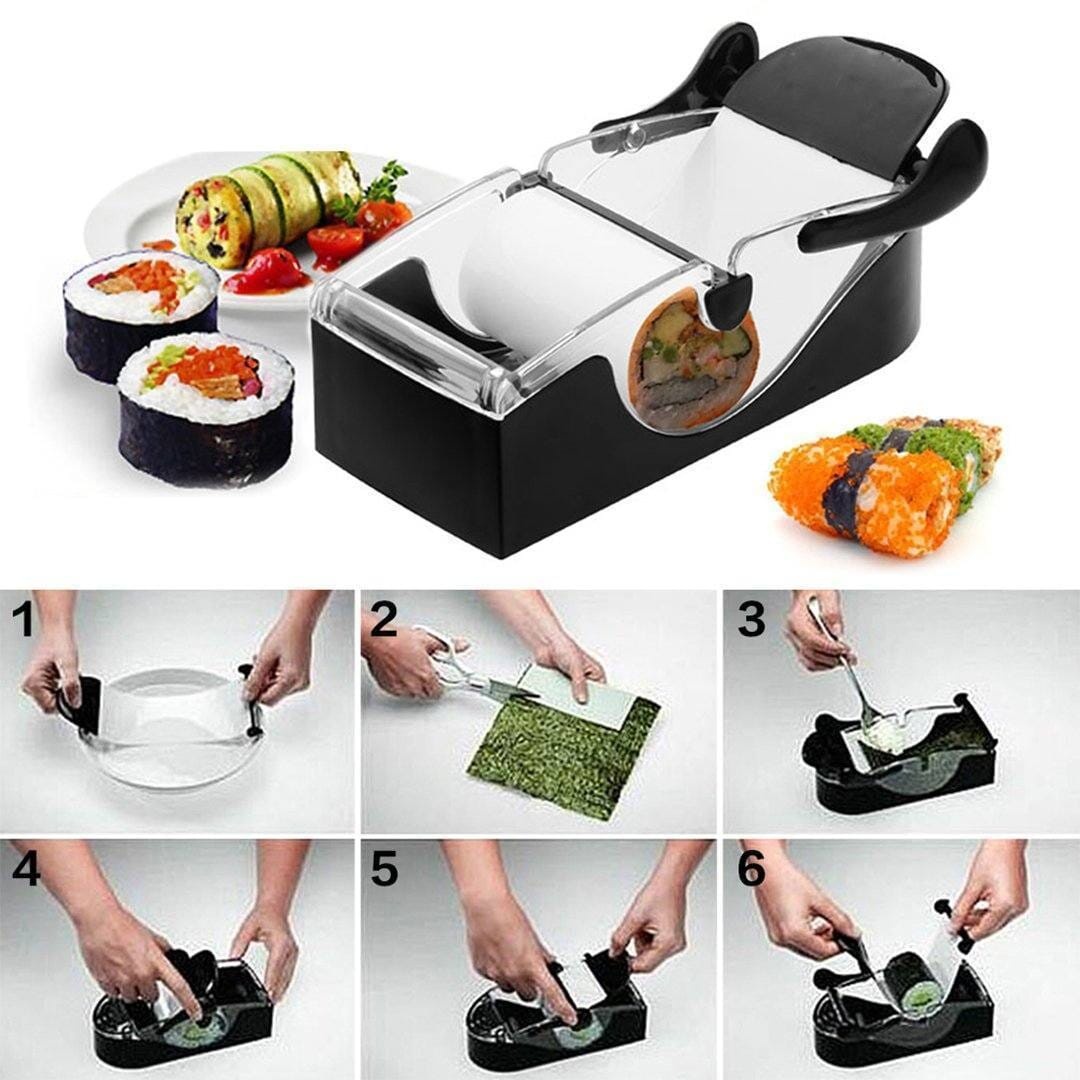
Avelena | Einfach zu verwendender DIY Sushi-Roller
Sie können mit diesem DIY Sushi Maker einzigartige und köstliche Sushi-Rollen herstellen. Dieses magische Gadget ist einfach zu bedienen. Füllen, Ziehen, Fertig! T ry verschiedene Rezepte, die Sie möchten, anstatt nach einem teuren Sushi-Menü zu suchen! Es kann nicht nur für Sushi, sondern auch für jede Art von Rollen verwendet werden. Technische Daten: Farbe: Schwarz und transparent Größe: Ca. 19 x 7,7 x 6,5 cm Material: PP Lieferumfang: 1 x Sushi Roller Hinweis: Nicht geeignet für Kinder unter 5 Jahren.
Brand: Avelena
Category: Home & Garden > Kitchen & Dining > Kitchen Tools & Utensils > Sushi Mats